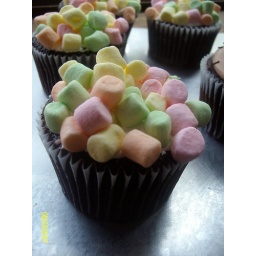
chocolate cake covered in homemade vanilla marshmallow fluff sprinkled with fruit flavored mini marshmallows.